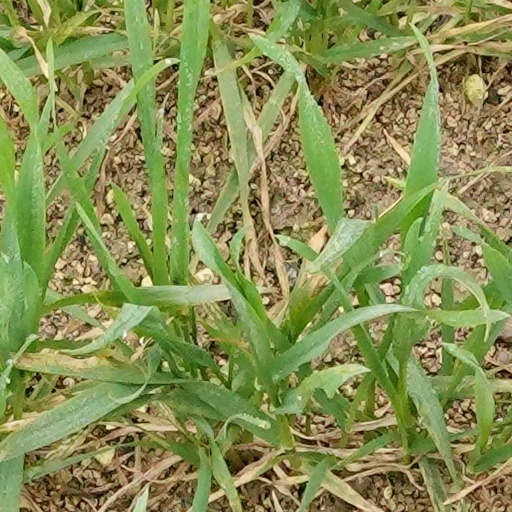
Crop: wheat